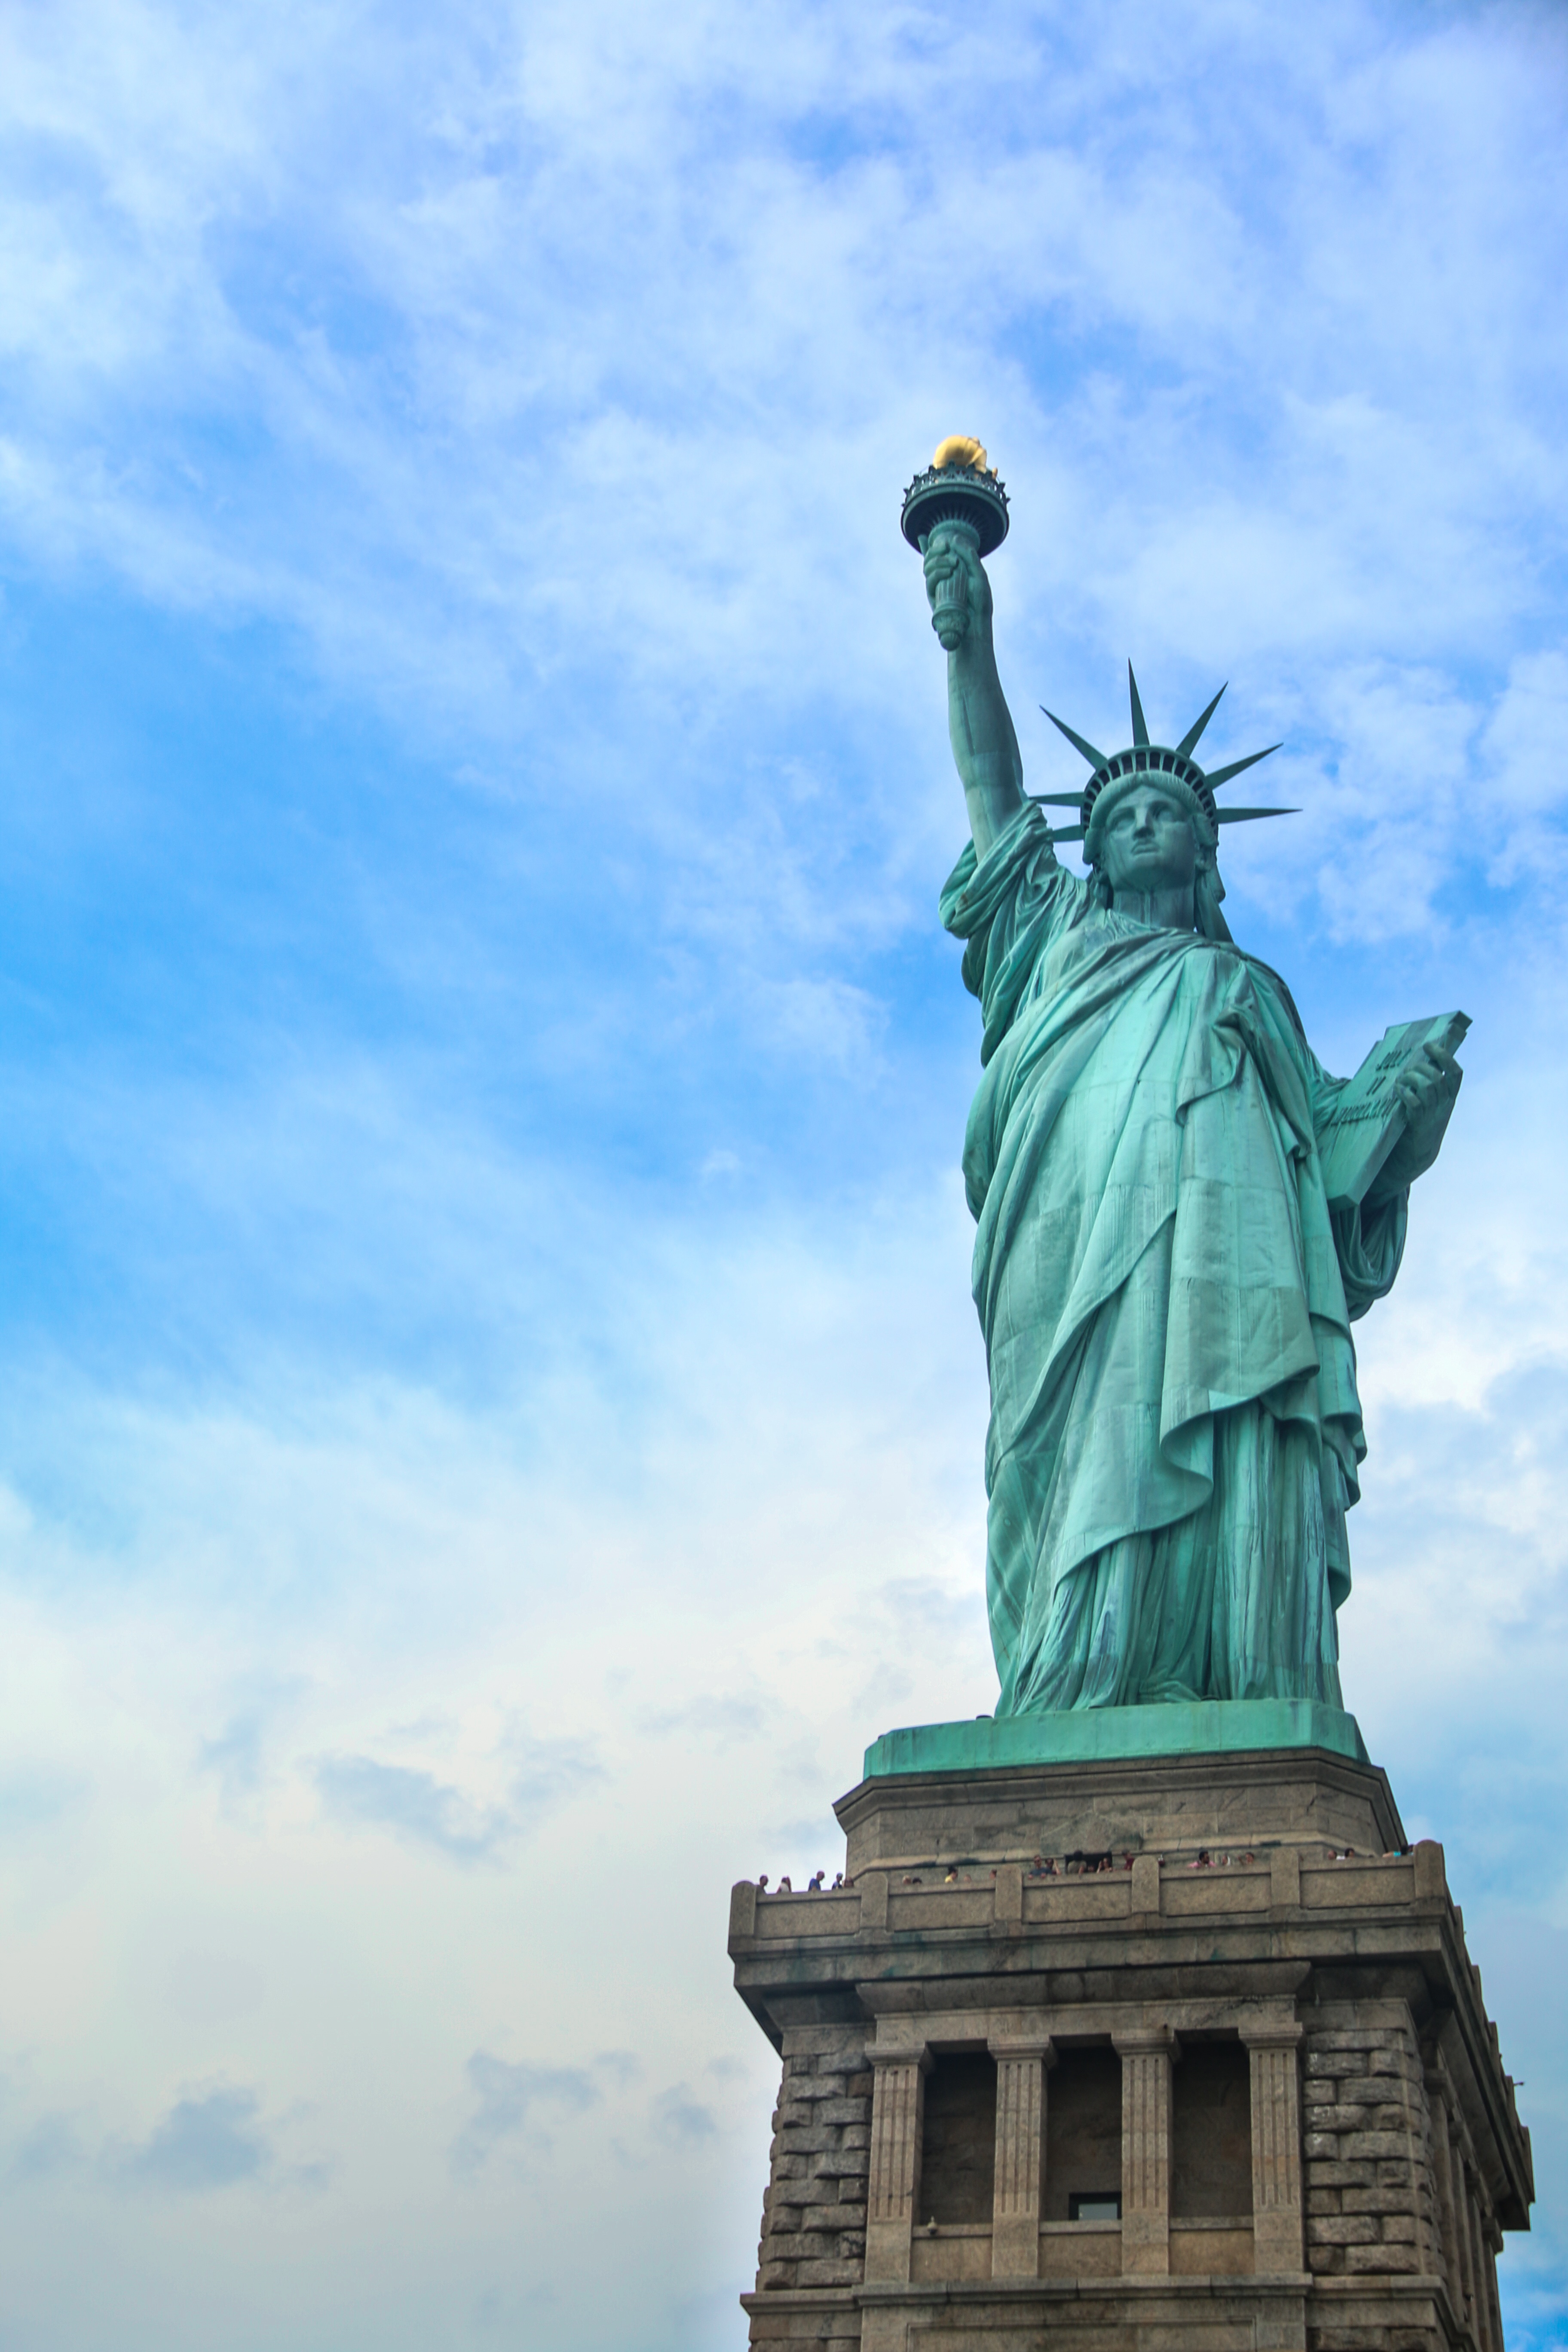
sky, monument, statue, landmark, blue, artwork, sculpture, memorial, art, temple